Political colour

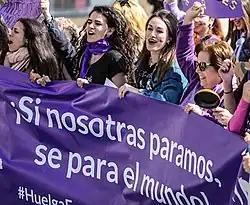
Purple placards and clothing at an International Women's Day event in Spain

Brown has been associated with Nazism, and in particular the Nazi Party in Germany, because of the Sturmabteilung (SA), whose members were called "brown shirts". They were modelled on Benito Mussolini's blackshirts, and the colour of their shirts was chosen because many brown uniforms intended for the colonial troops in Germany's African colonies were cheaply available after the end of World War I. In Europe and elsewhere, the colour brown is sometimes used to refer to fascists in general.